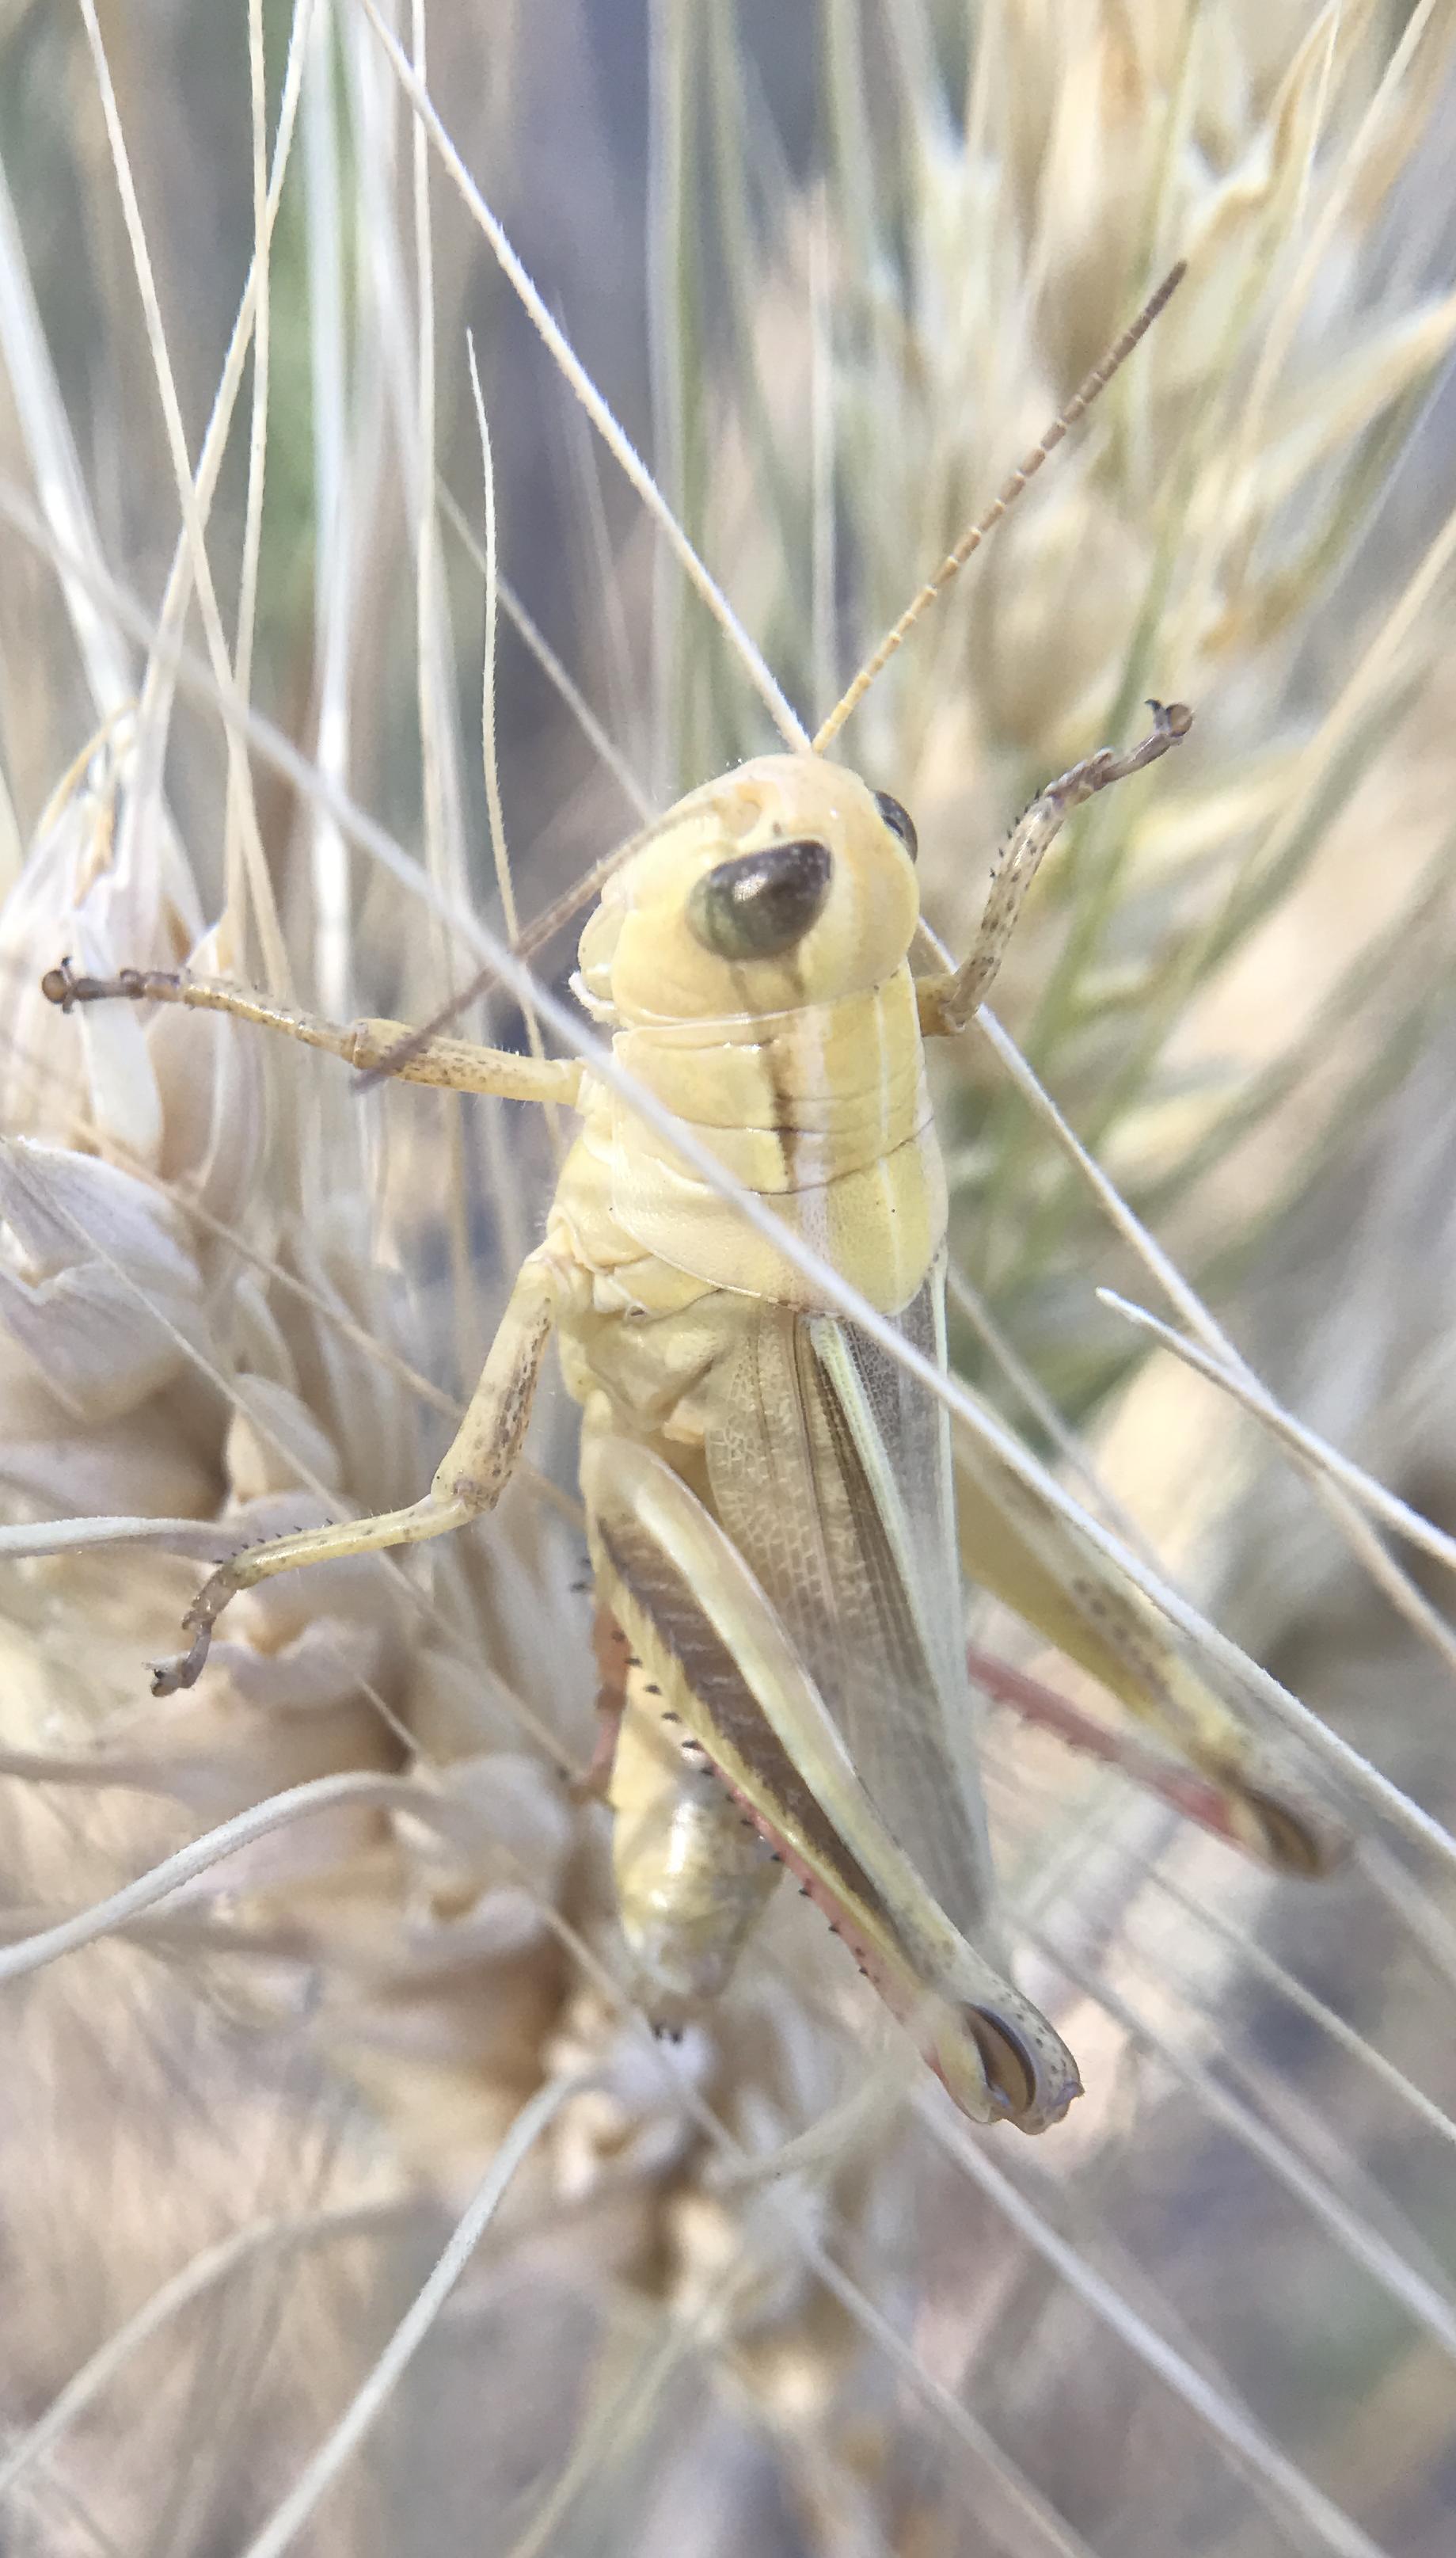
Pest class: occasional_pest